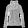
Label: Coat